Downtown Toronto

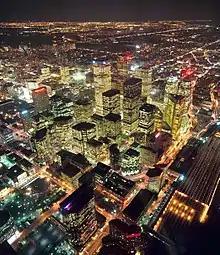
Since 2022 downtown Toronto has been home to the second highest number of skyscrapers in North America just behind Midtown Manhattan.

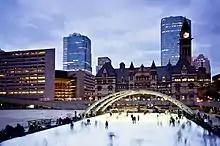
Nathan Phillips Square is a public square and landmark in downtown Toronto. Old City Hall, another landmark in the area, is visible in the background.

In the 1970s, Toronto experienced major economic growth and surpassed Montreal to become the largest city in Canada. Many international and domestic businesses relocated to Toronto and created massive new skyscrapers downtown. All of Canada's Big Five banks constructed skyscrapers beginning in the late 1960s up until the early 1990s.